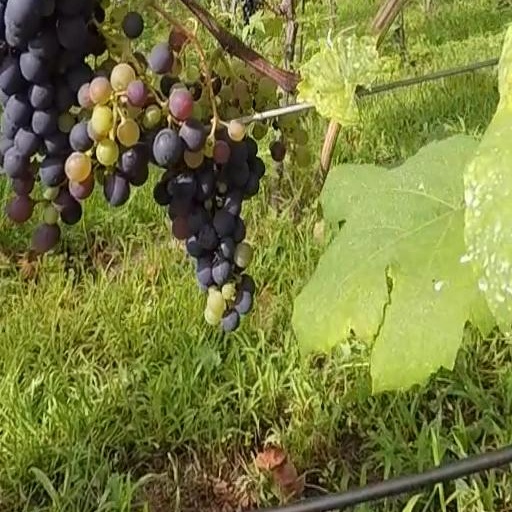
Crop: grape